Samaritan Health Services

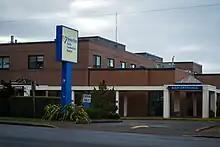
Pacific Communities Hospital

Samaritan Pacific Communities Hospital is a 25-bed acute care medical facility at 930 SW Abbey Newport, Oregon, United States. Services include 18 medical specialties and a level IV trauma center.